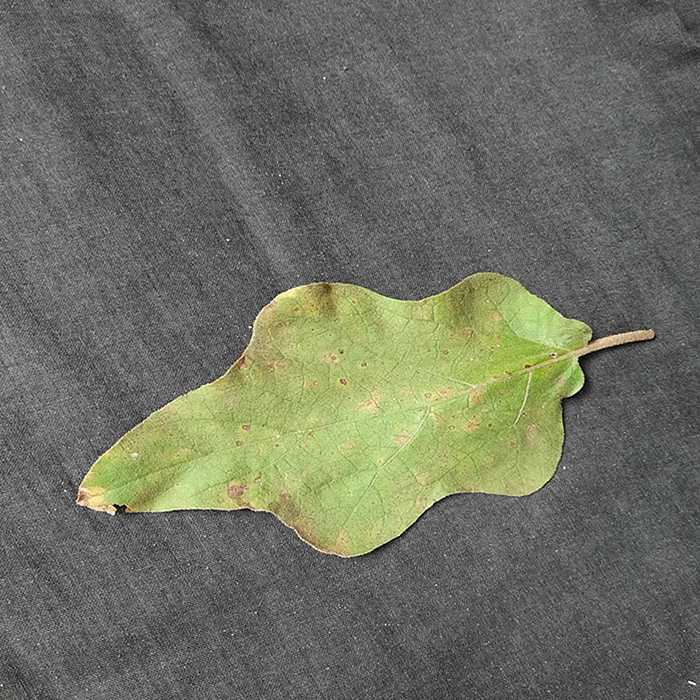
Plant: Eggplant
Label: Eggplant Cercopora leaf spot